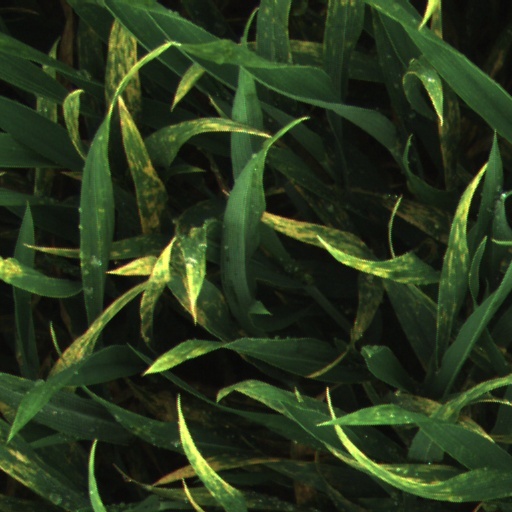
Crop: wheat